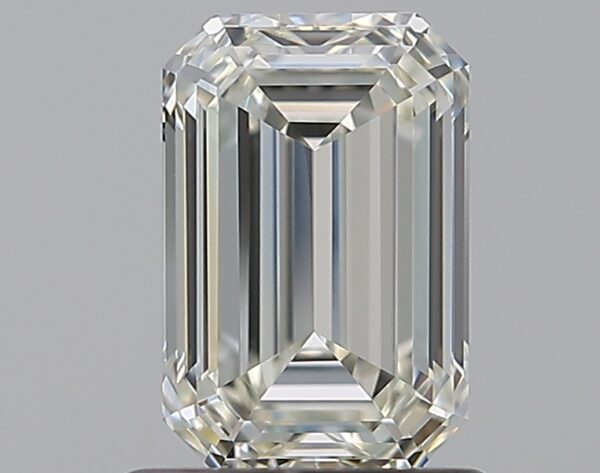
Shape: emerald
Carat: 1.01
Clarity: VVS1
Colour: K
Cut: EX
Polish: EX
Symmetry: VG
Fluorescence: F
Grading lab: GIA
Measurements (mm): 6.95 x 4.63 x 3.01